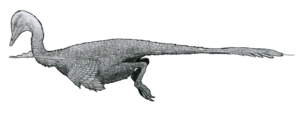
Bambiraptor est un genre éteint de petits dinosaures à plumes de la famille des dromaeosauridés. Un seul spécimen fossile est connu. Il a été découvert dans le Montana, dans la partie supérieure de la formation de Two Medicine datée du Crétacé supérieur, plus précisément du Campanien supérieur, soit il y a environ 72 Ma.
Halszkaraptor est un genre éteint de petits dinosaures théropodes semi-aquatiques appartenant à la famille des Dromaeosauridae qui a été découvert dans la formation de Djadokhta en Mongolie. Il vivait durant le Crétacé supérieur, au Campanien il y a environ entre 75 et 72 Ma.
Les Halszkaraptorinae forment une sous-famille éteinte de théropodes droméosauridés basaux érigée par le paléontologue Andrea Cau et ses collègues en 2017 suite à la création du genre Halszkaraptor.